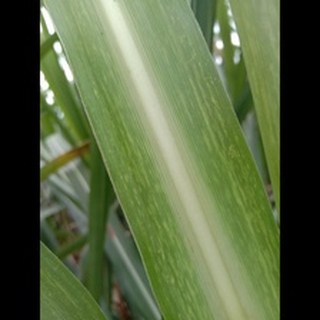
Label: sugarcane_mosaic